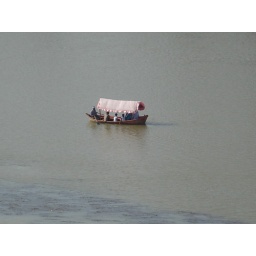
Pic of a boat amidst water at river narmada,Shot by cybershot